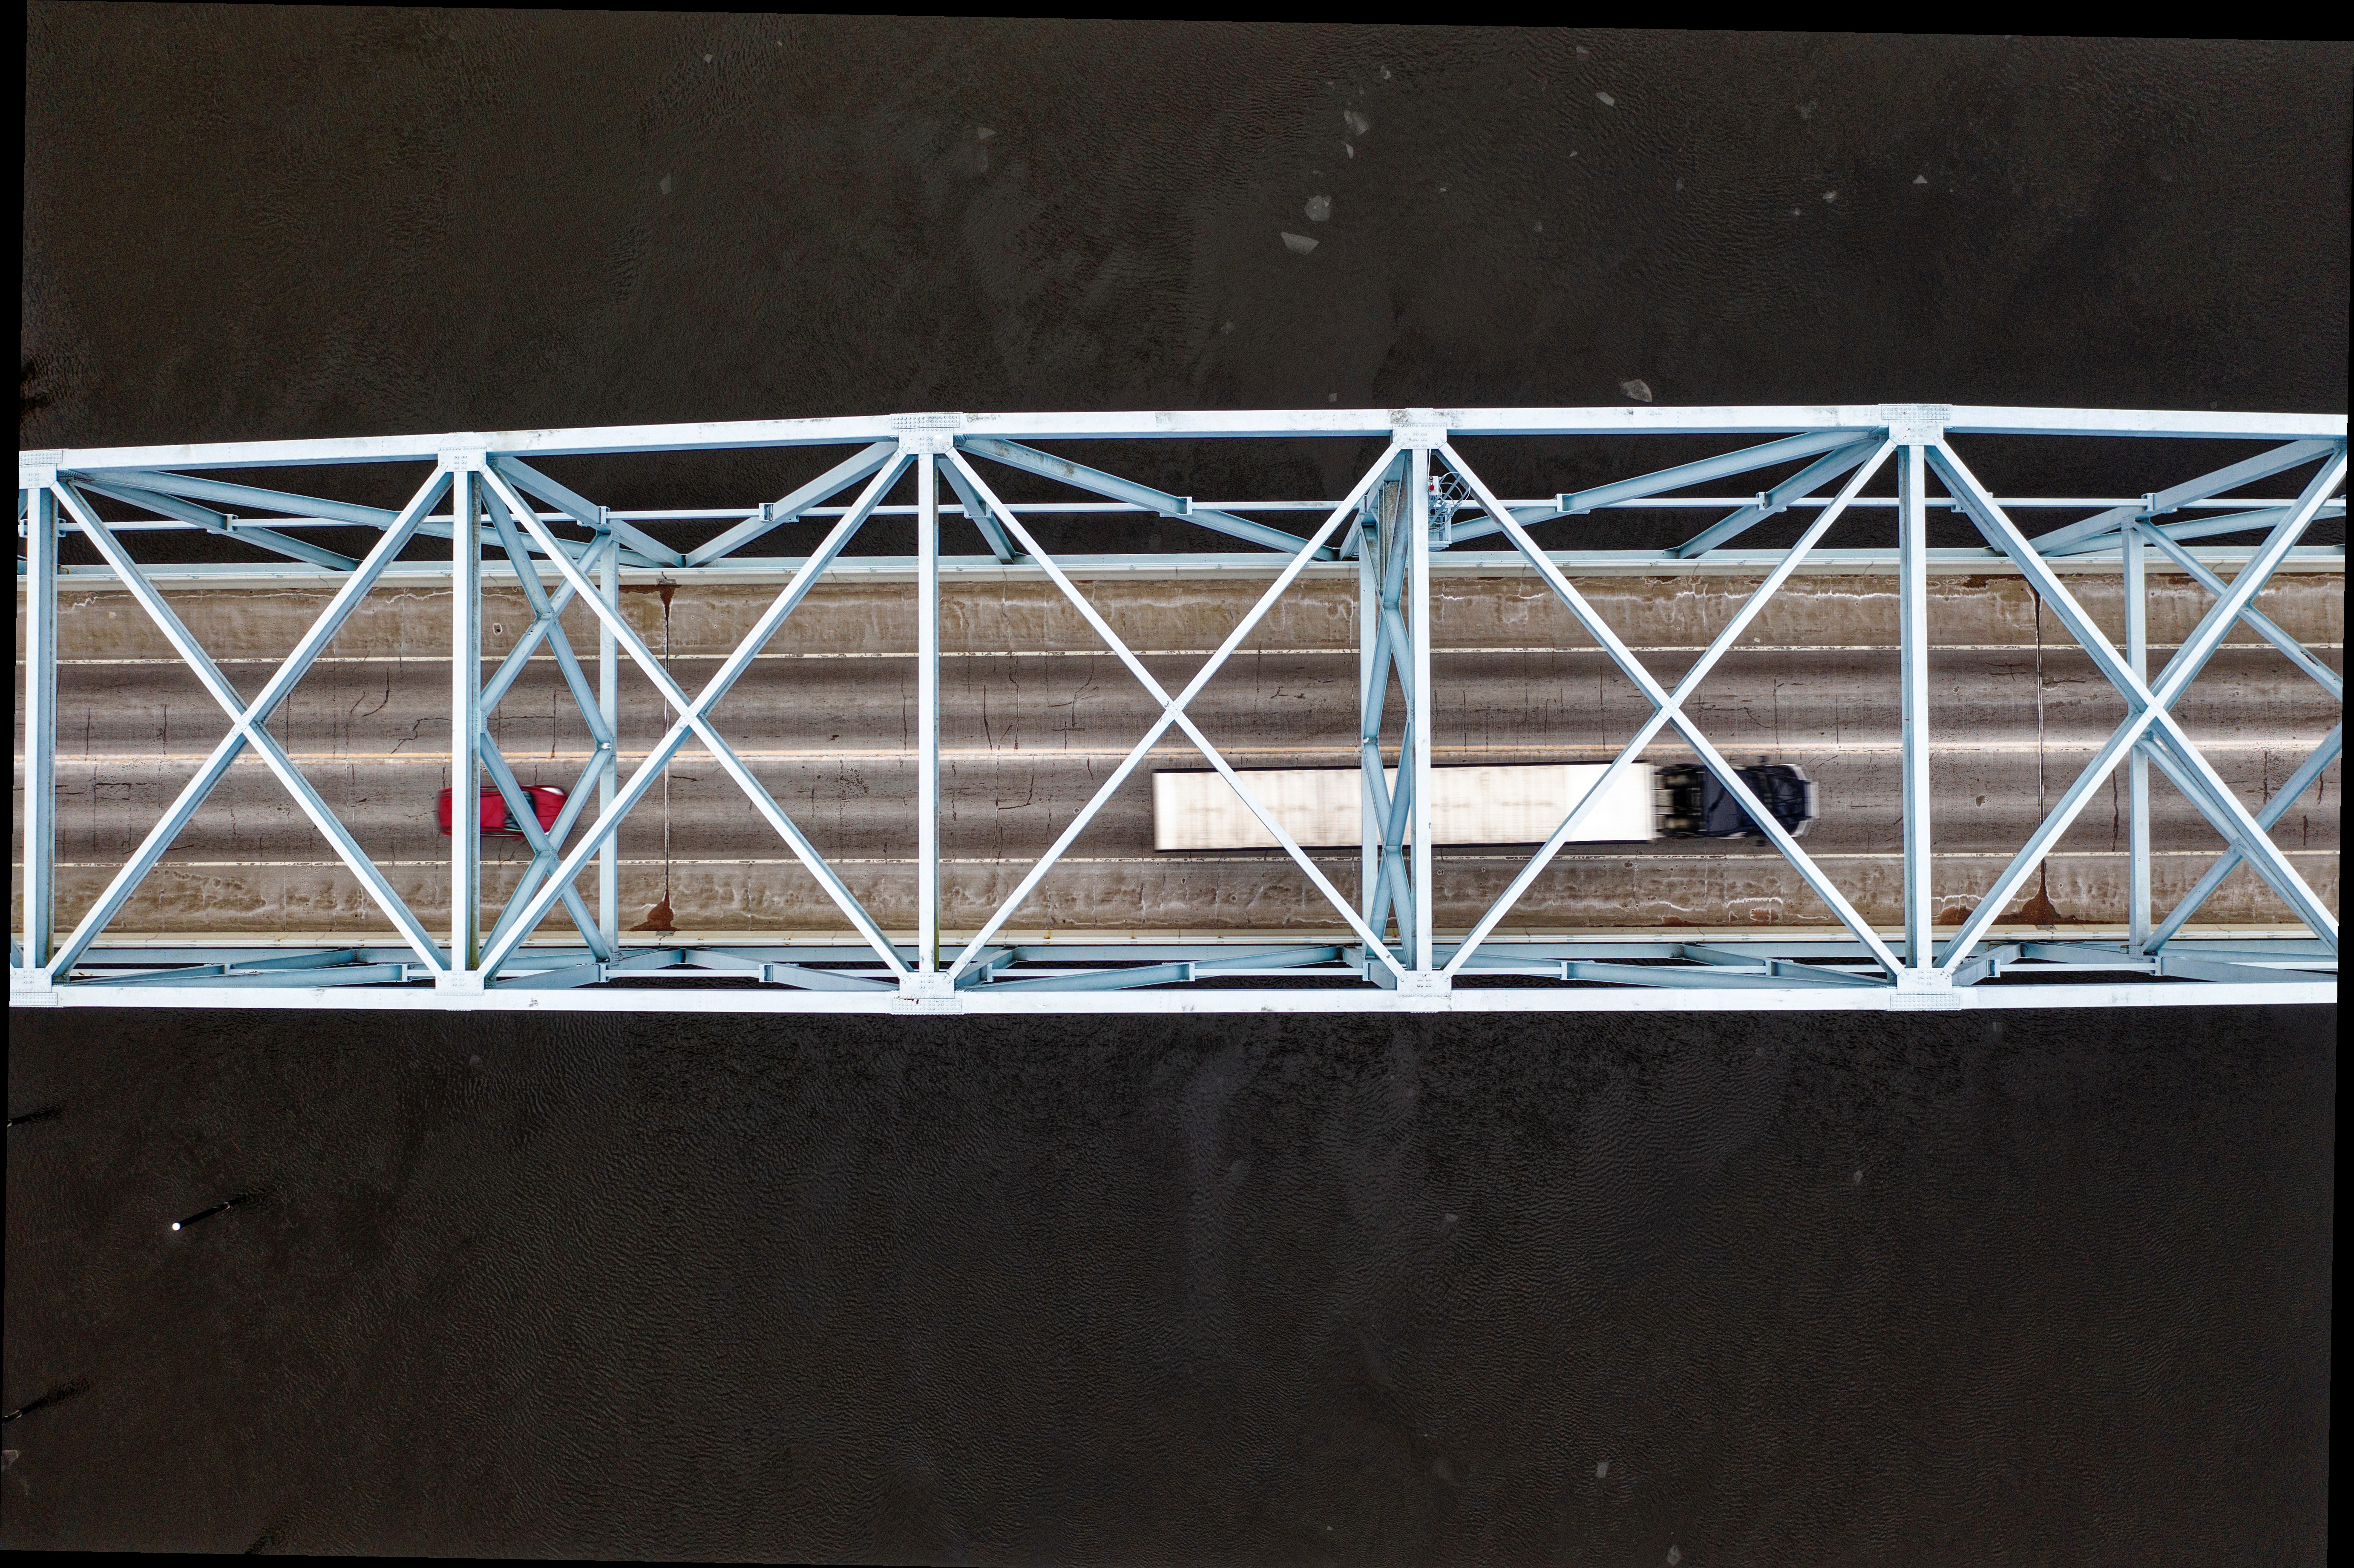
bridge, truss bridge, architecture, box girder bridge, nonbuilding structure, girder bridge, metal, steel